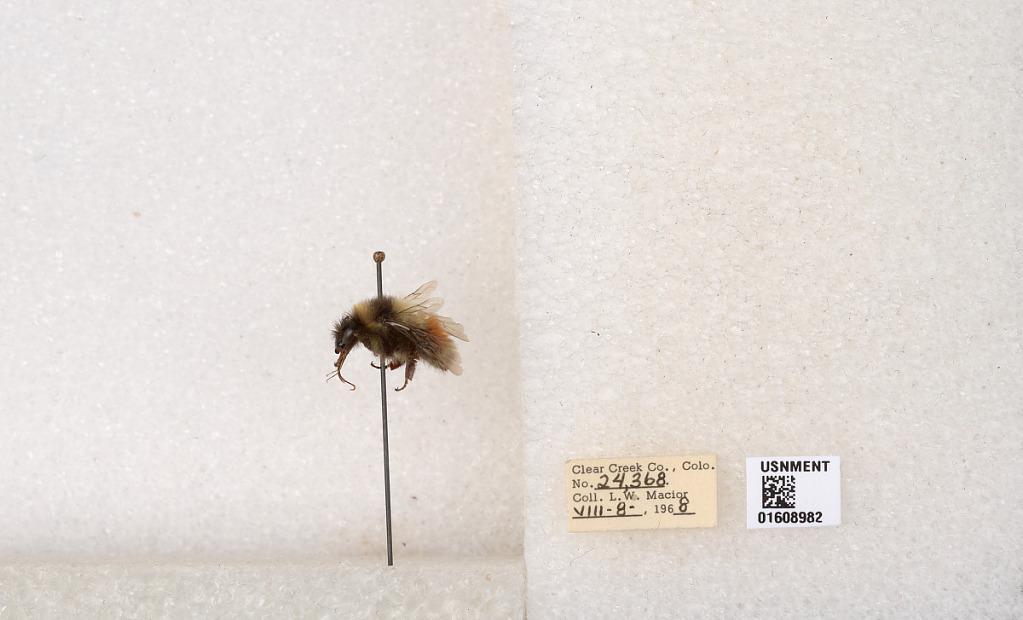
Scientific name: Bombus (Pyrobombus) sylvicola Kirby
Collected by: L. Macior
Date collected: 1968-8-8
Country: United States
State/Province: Colorado
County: Clear Creek
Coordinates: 39.6891, -105.644